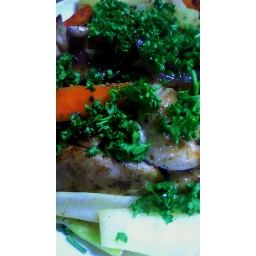
Meuniere style sauteed chicken breast. This dish is steamed in white wine and olive oil